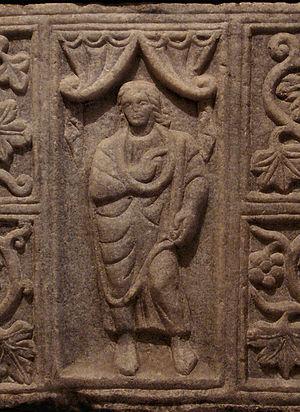
Représentation de Jésus-Christ sur un sarcophage du 6e siècle, Castelnau-de-Guers, Hérault, France.